Bremen-Verden

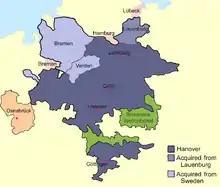
Sketch map of Brunswick and Lunenburg Electorate (seat Hanover), c. 1720, and its neighbouring territories such as Brunswick and Lunenburg Duchy (seat Wolfenbüttel), and the Prince-Bishopric of Osnabrück. Elector George I Louis acquired Saxe-Lauenburg and Bremen-Verden.

Bremen-Verden's Swedish government tried to militarily defeat the Free Imperial City of Bremen, provoking two wars. In 1381 the city of Bremen had captured de facto rule in an area around Bederkesa and westwards thereof up to the lower Weser stream near Lehe (aka Bremerlehe). Early in 1653 Bremen-Verden's Swedish troops captured Lehe. In February 1654 the city of Bremen achieved that the Emperor granted it a seat and the vote in the Holy Roman Empire's Diet, thus accepting the city's status as Free Imperial City.